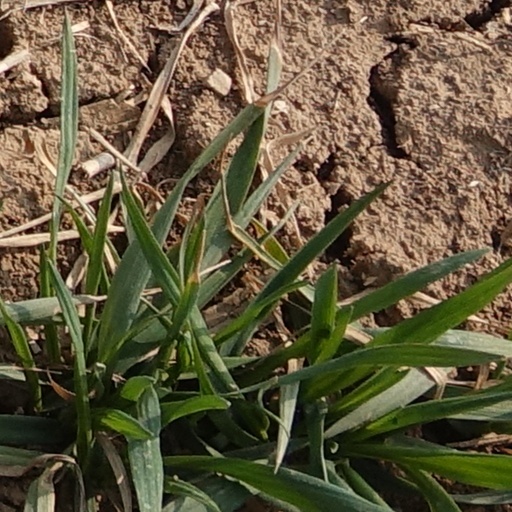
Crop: wheat